Zali, North Khorasan

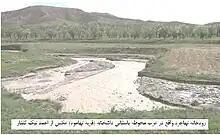
Nhajrd Cal river 1km north of the village of Zali.

The 'Nhajrd Cal' River, with a catchment area of 62 square kilometers, can be normal for torrential flows to happen. During the river Grdydhast an estimated 5% cubic meters per second can accour. Dashkhaneh, Khoshab also known as Cal.